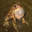
Label: frog